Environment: real
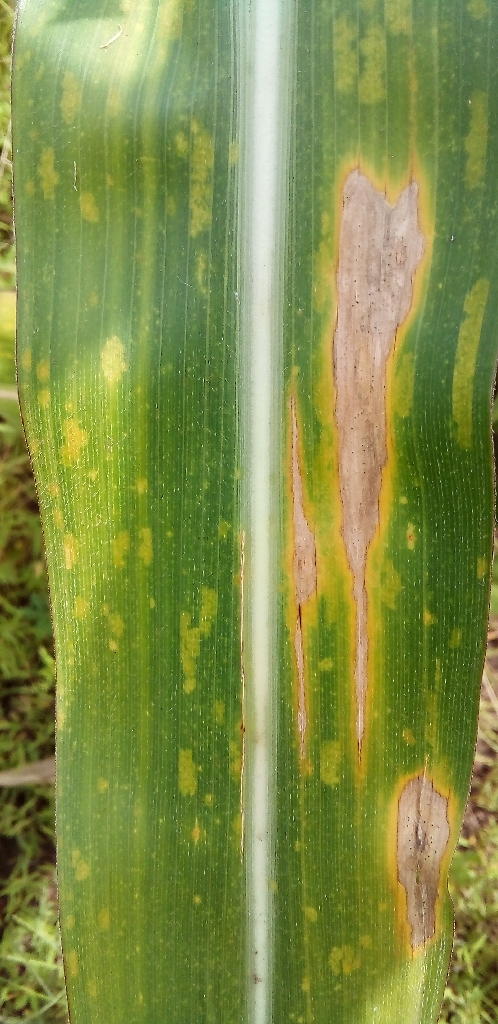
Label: northern_corn_leaf_blight